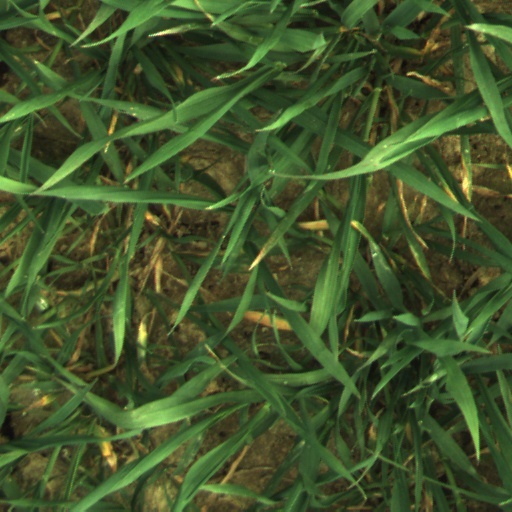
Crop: wheat